Le faucon (opera)

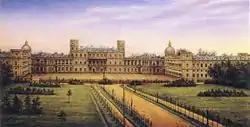
The Gatchina Palace, where "Le faucon" premiered in 1786

Two arias from the opera, "Le beau Tirsis" and "Adieu, Adieu", were published in a 1793 collection of songs by Bortniansky ("Recueil de romances et chansons", St. Petersburg: Breitkopf). Although rarely performed in its entirety in modern times, "Le faucon" was revived as a chamber opera by Boris Pokrovsky at the Moscow Chamber Musical Theatre in 1979. Excerpts from the work were also performed at New York City's Avery Fisher Hall by the Choral Guild of Atlanta and the orchestra of the Metropolitan Opera in 1988. Maxim Strikha translated the libretto into Ukrainian in 1990. In this version the opera was premièred in Kyiv on 15 October 1995.